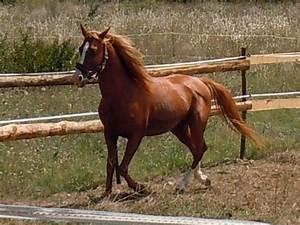
horse